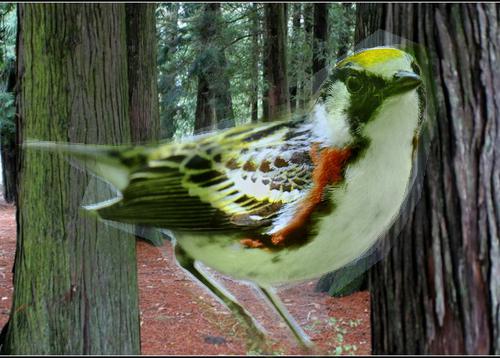
Bird species: Chestnut_sided_Warbler
Bird type: landbird
Background: land